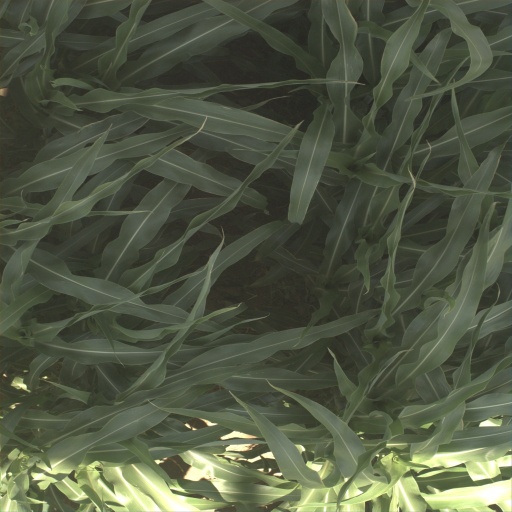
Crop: sorghum